History of the Polish–Lithuanian Commonwealth (1648–1764)

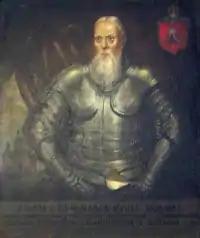
Adam Kisiel, Voivode of Bratslav and the last Eastern Orthodox member of the Commonwealth senate, favored accommodation with the Cossacks

The disastrous consequences of the erroneous and short-sighted, during the reigns of the first two Vasa kings, Cossack policies of the Polish Republic of Nobility were about to make their impact, first of many. In April and May 1648, in the Battle of Zhovti Vody and the Battle of Korsuń the joined Cossack-Tatar forces completely destroyed the Crown army, capturing Crown Hetmans Mikołaj Potocki and Marcin Kalinowski. Thousands of Registered Cossacks, sent into combat with the Polish forces, were persuaded by the rebels to change sides. As a result of the dramatic events, vast expanses of Dnieper Ukraine became engulfed in the spreading social upheaval and the region's separation from the Polish kingdom had begun.